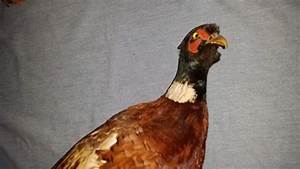
Label: chicken